New Town Hall (Munich)

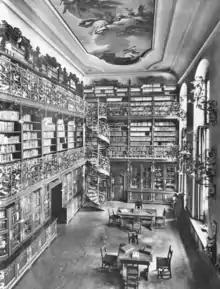
The legal library in 1909

The New Town Hall is the home of the Mayor and the city council, which has its conference room here. At the same time, the council factions and small parts of the city administration are accommodated in the New Town Hall. The richly decorated, art nouveau library hall was built to accommodate the Council's legal library and is still a publicly available legal library under the administration of the Munich City Library.